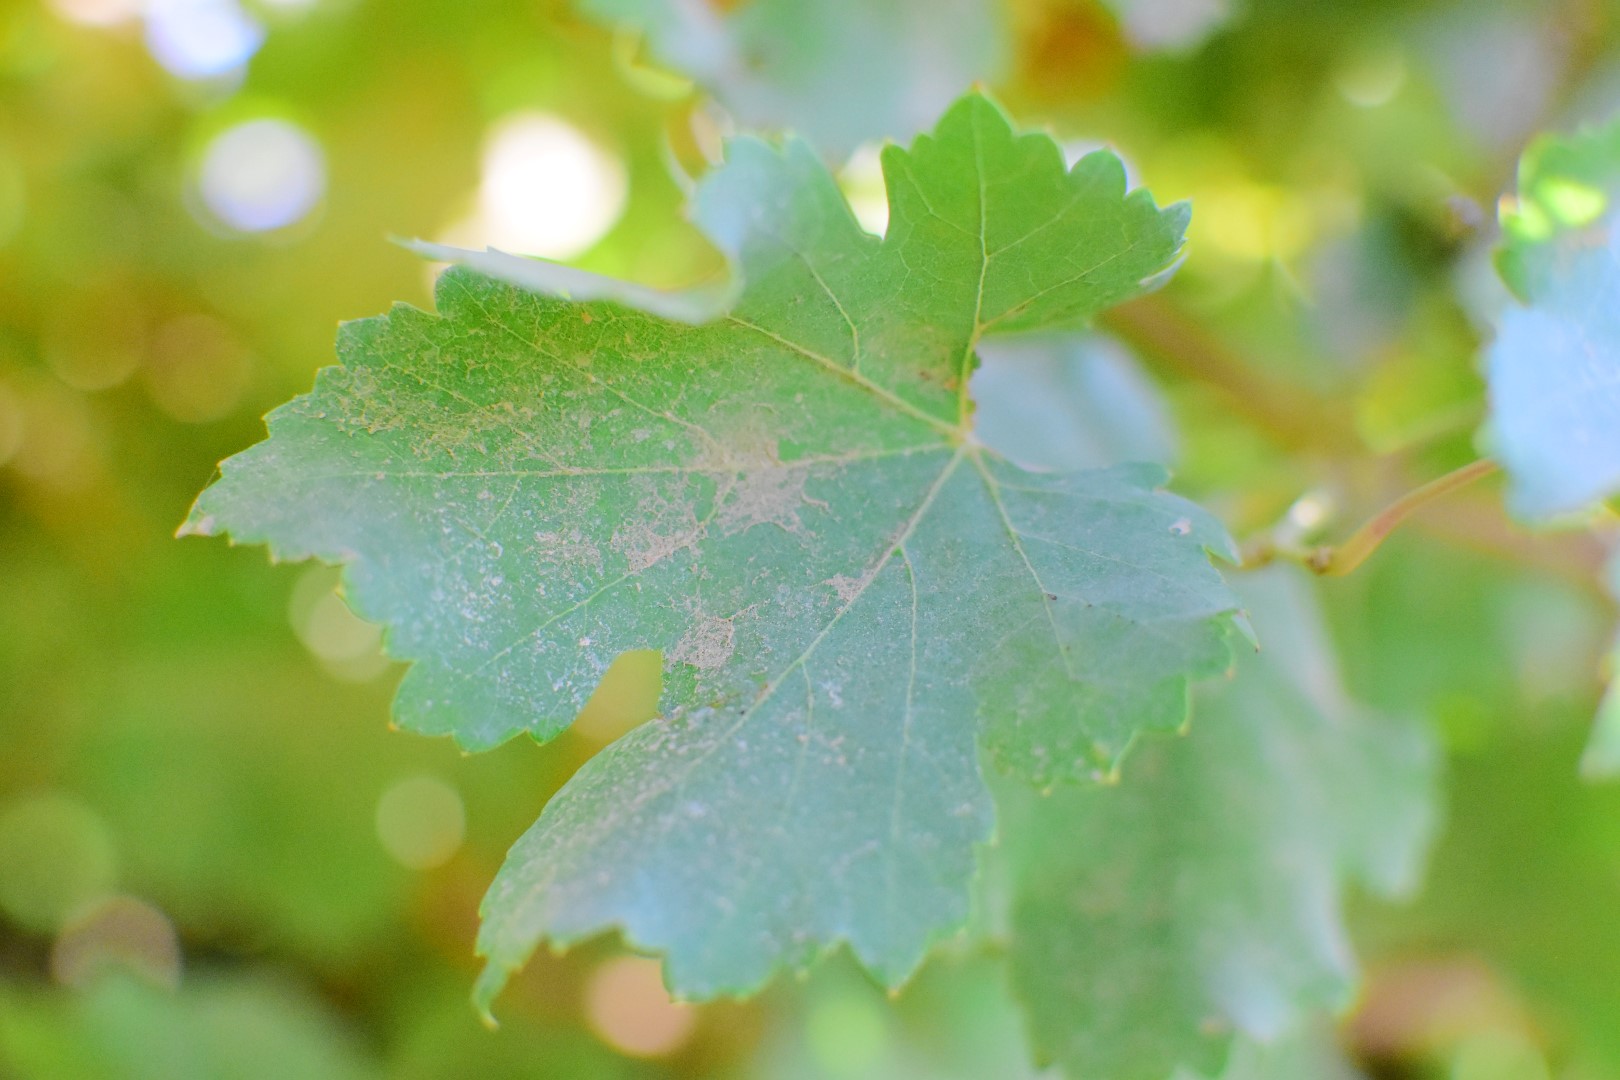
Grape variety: Deas Al-Annz